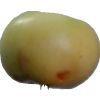
Label: Apple 6